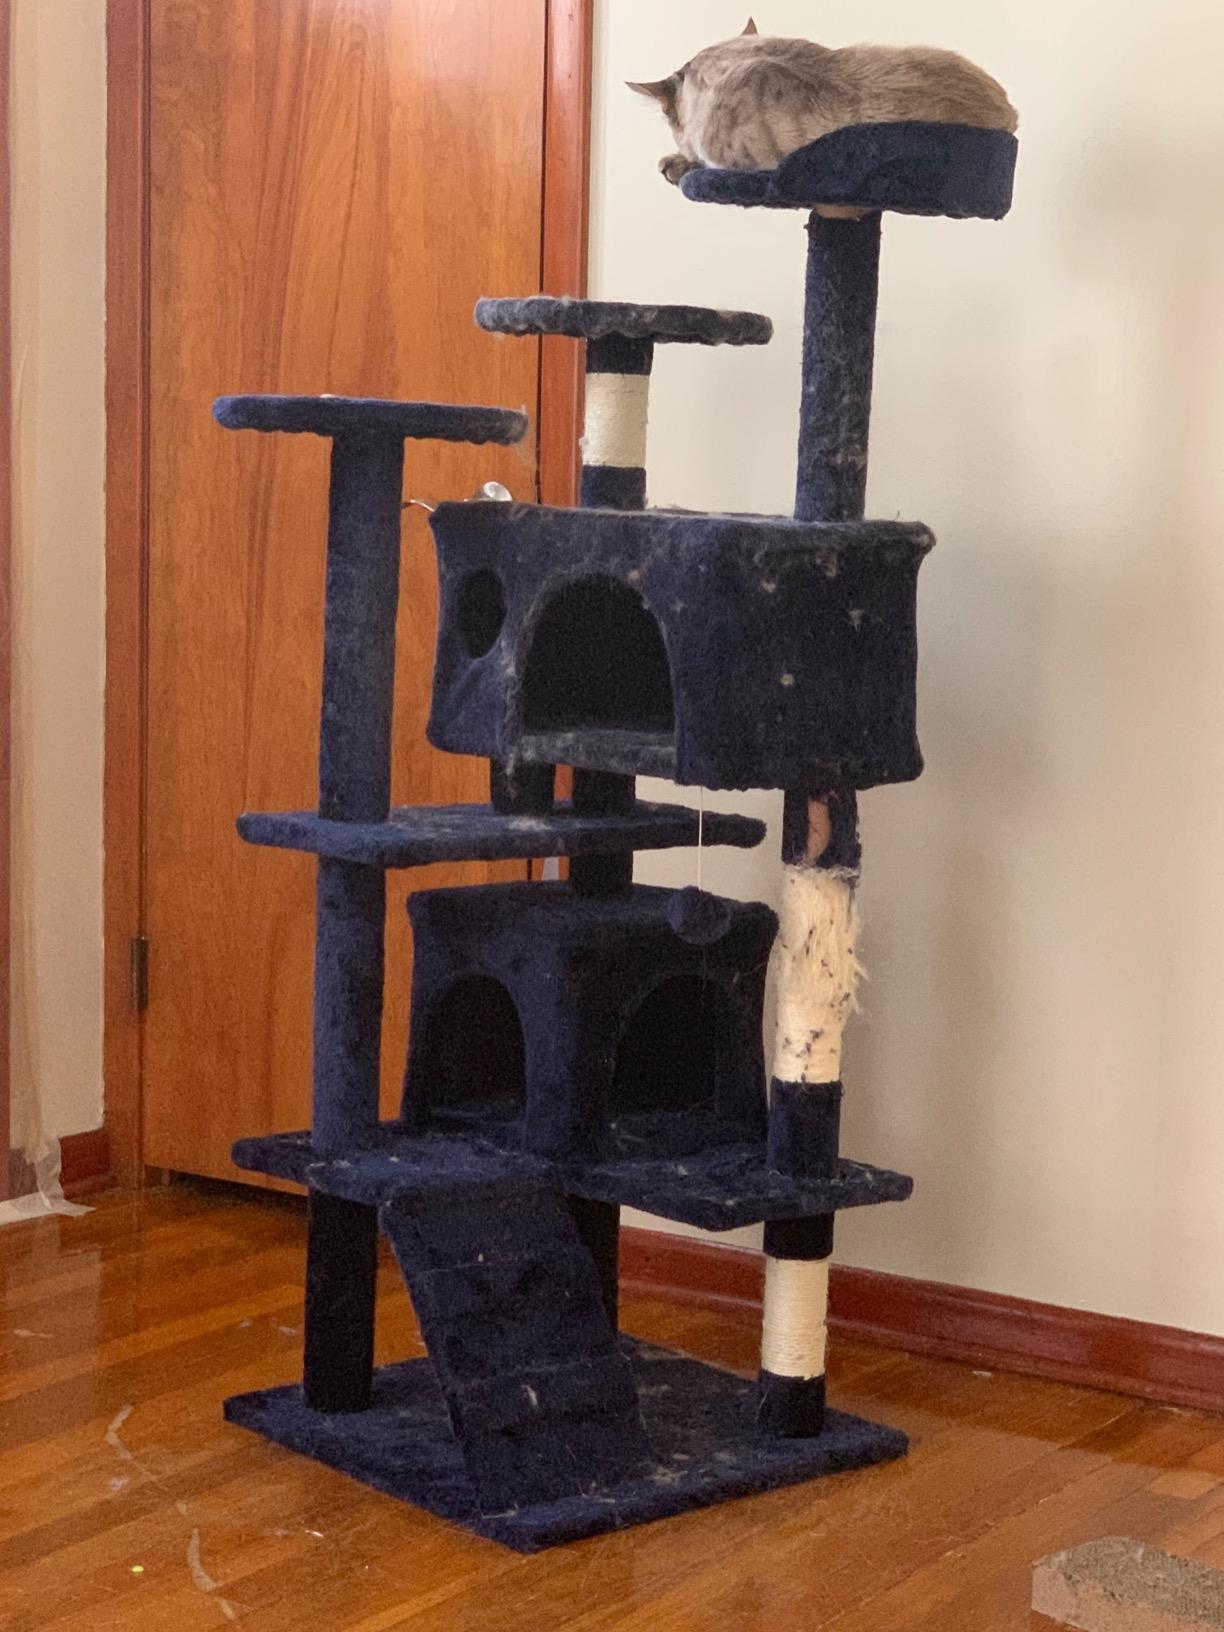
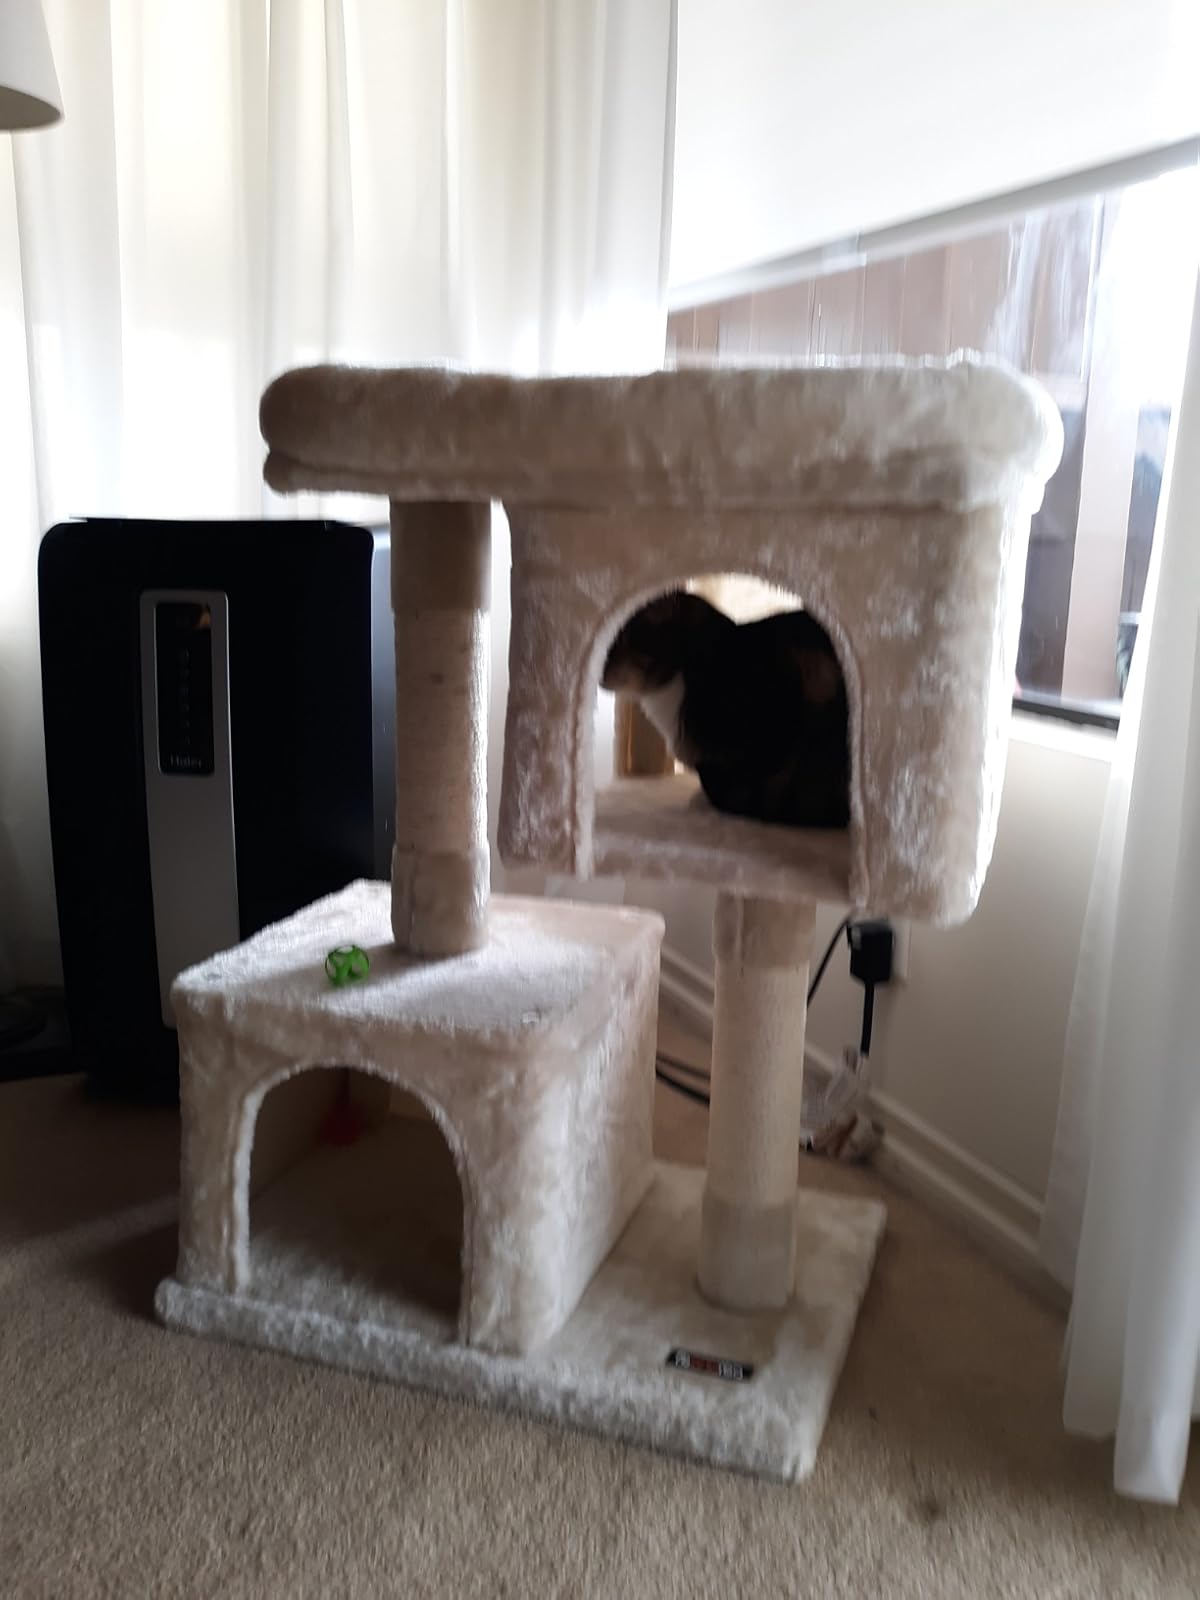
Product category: items_cat tree
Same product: no